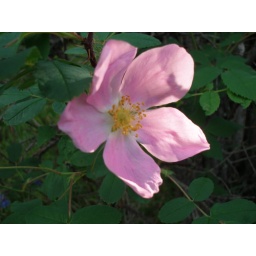
pretty in pink flower